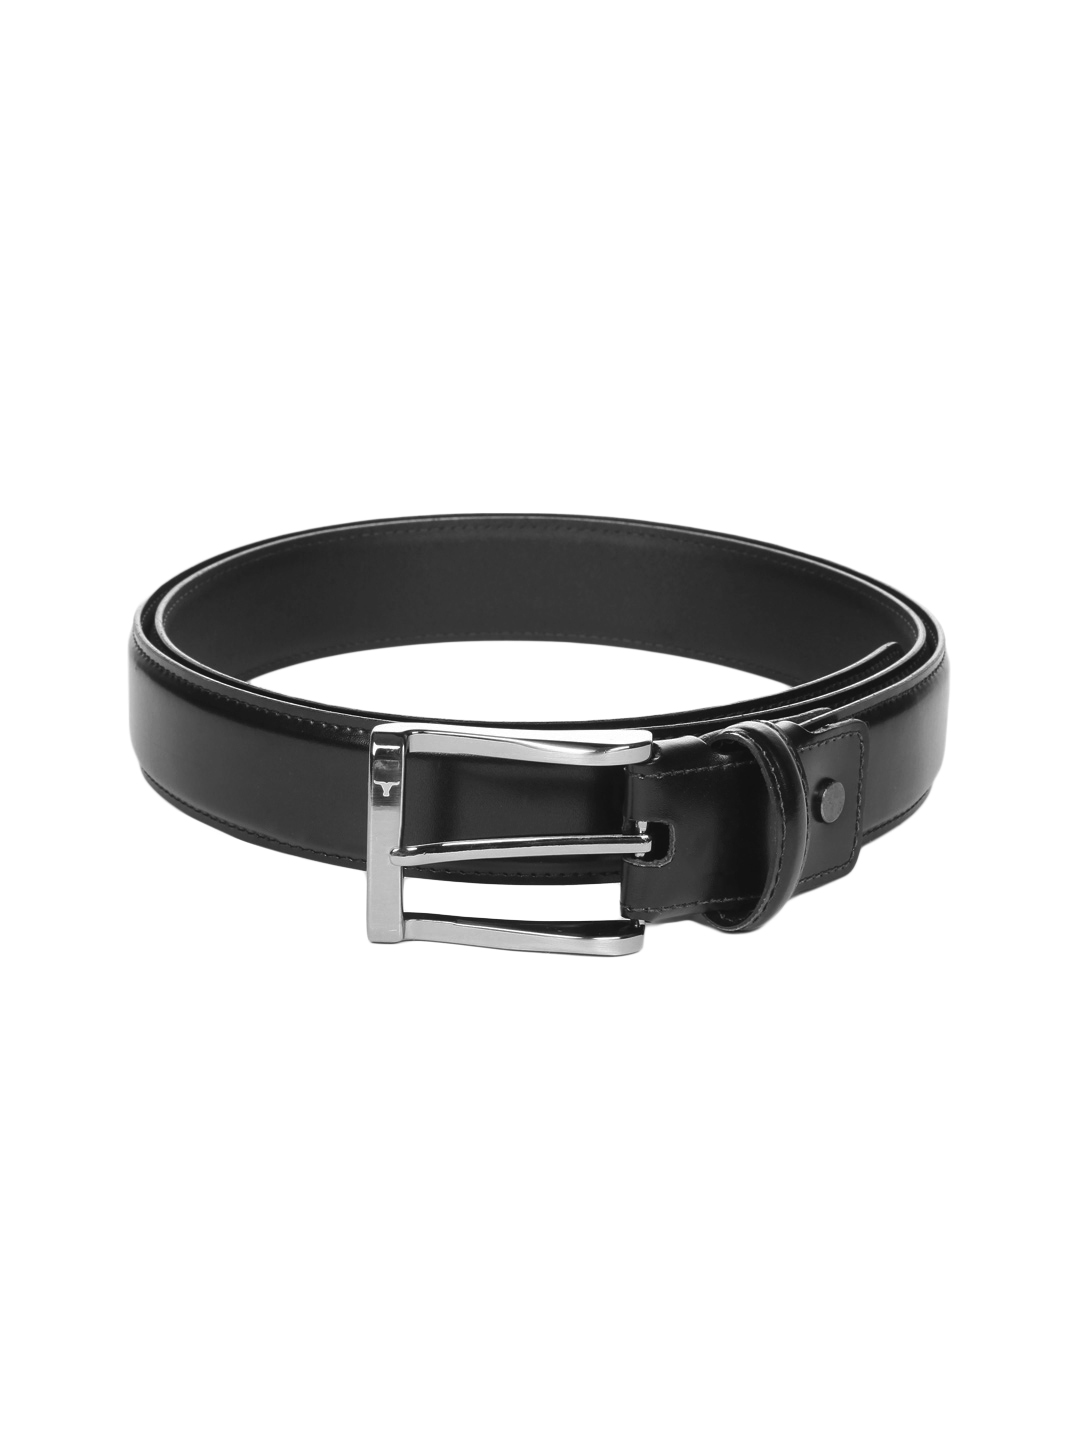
Bulchee Men Padded Chino Black Belt
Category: Accessories / Belts / Belts
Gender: Men
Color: Black
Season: Summer 2012
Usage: Casual